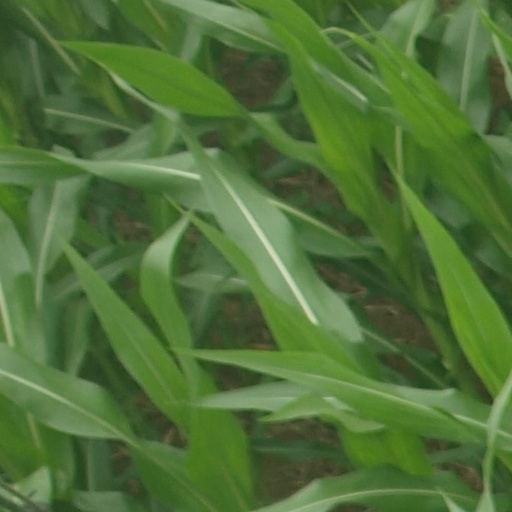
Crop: maize; corn